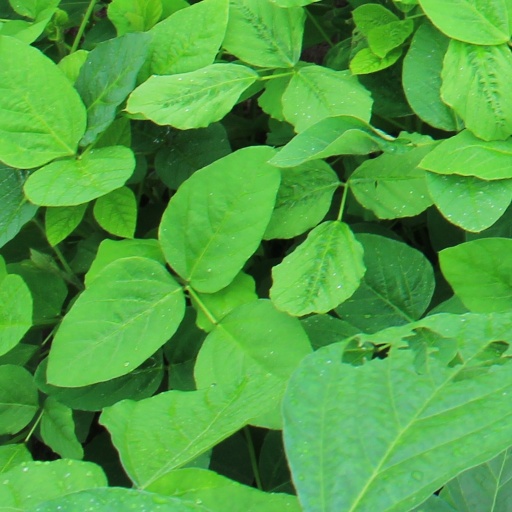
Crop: soybean